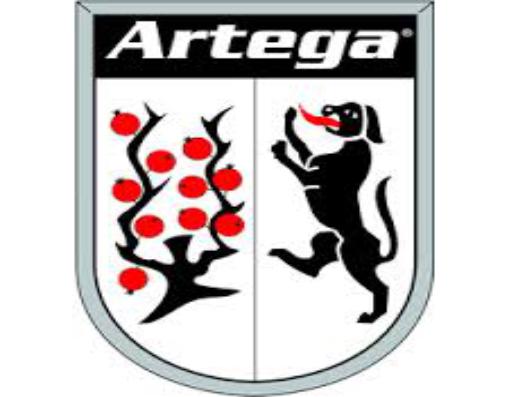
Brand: artega
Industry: Transportation